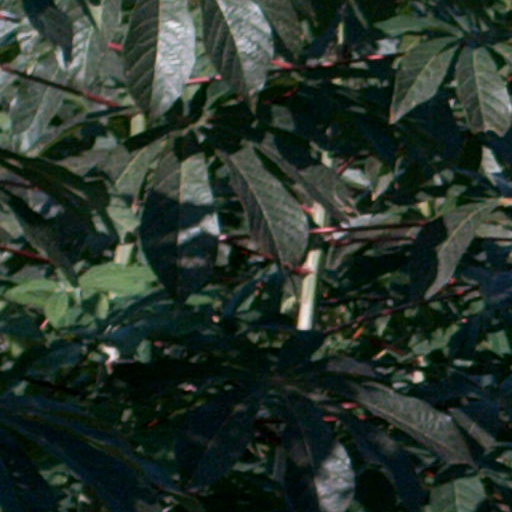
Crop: cassava